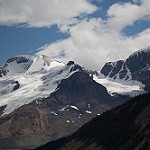
Scene: Outdoor